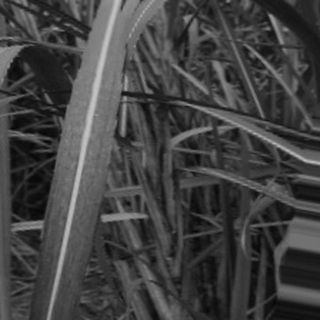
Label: sugarcane_bacterial_blight